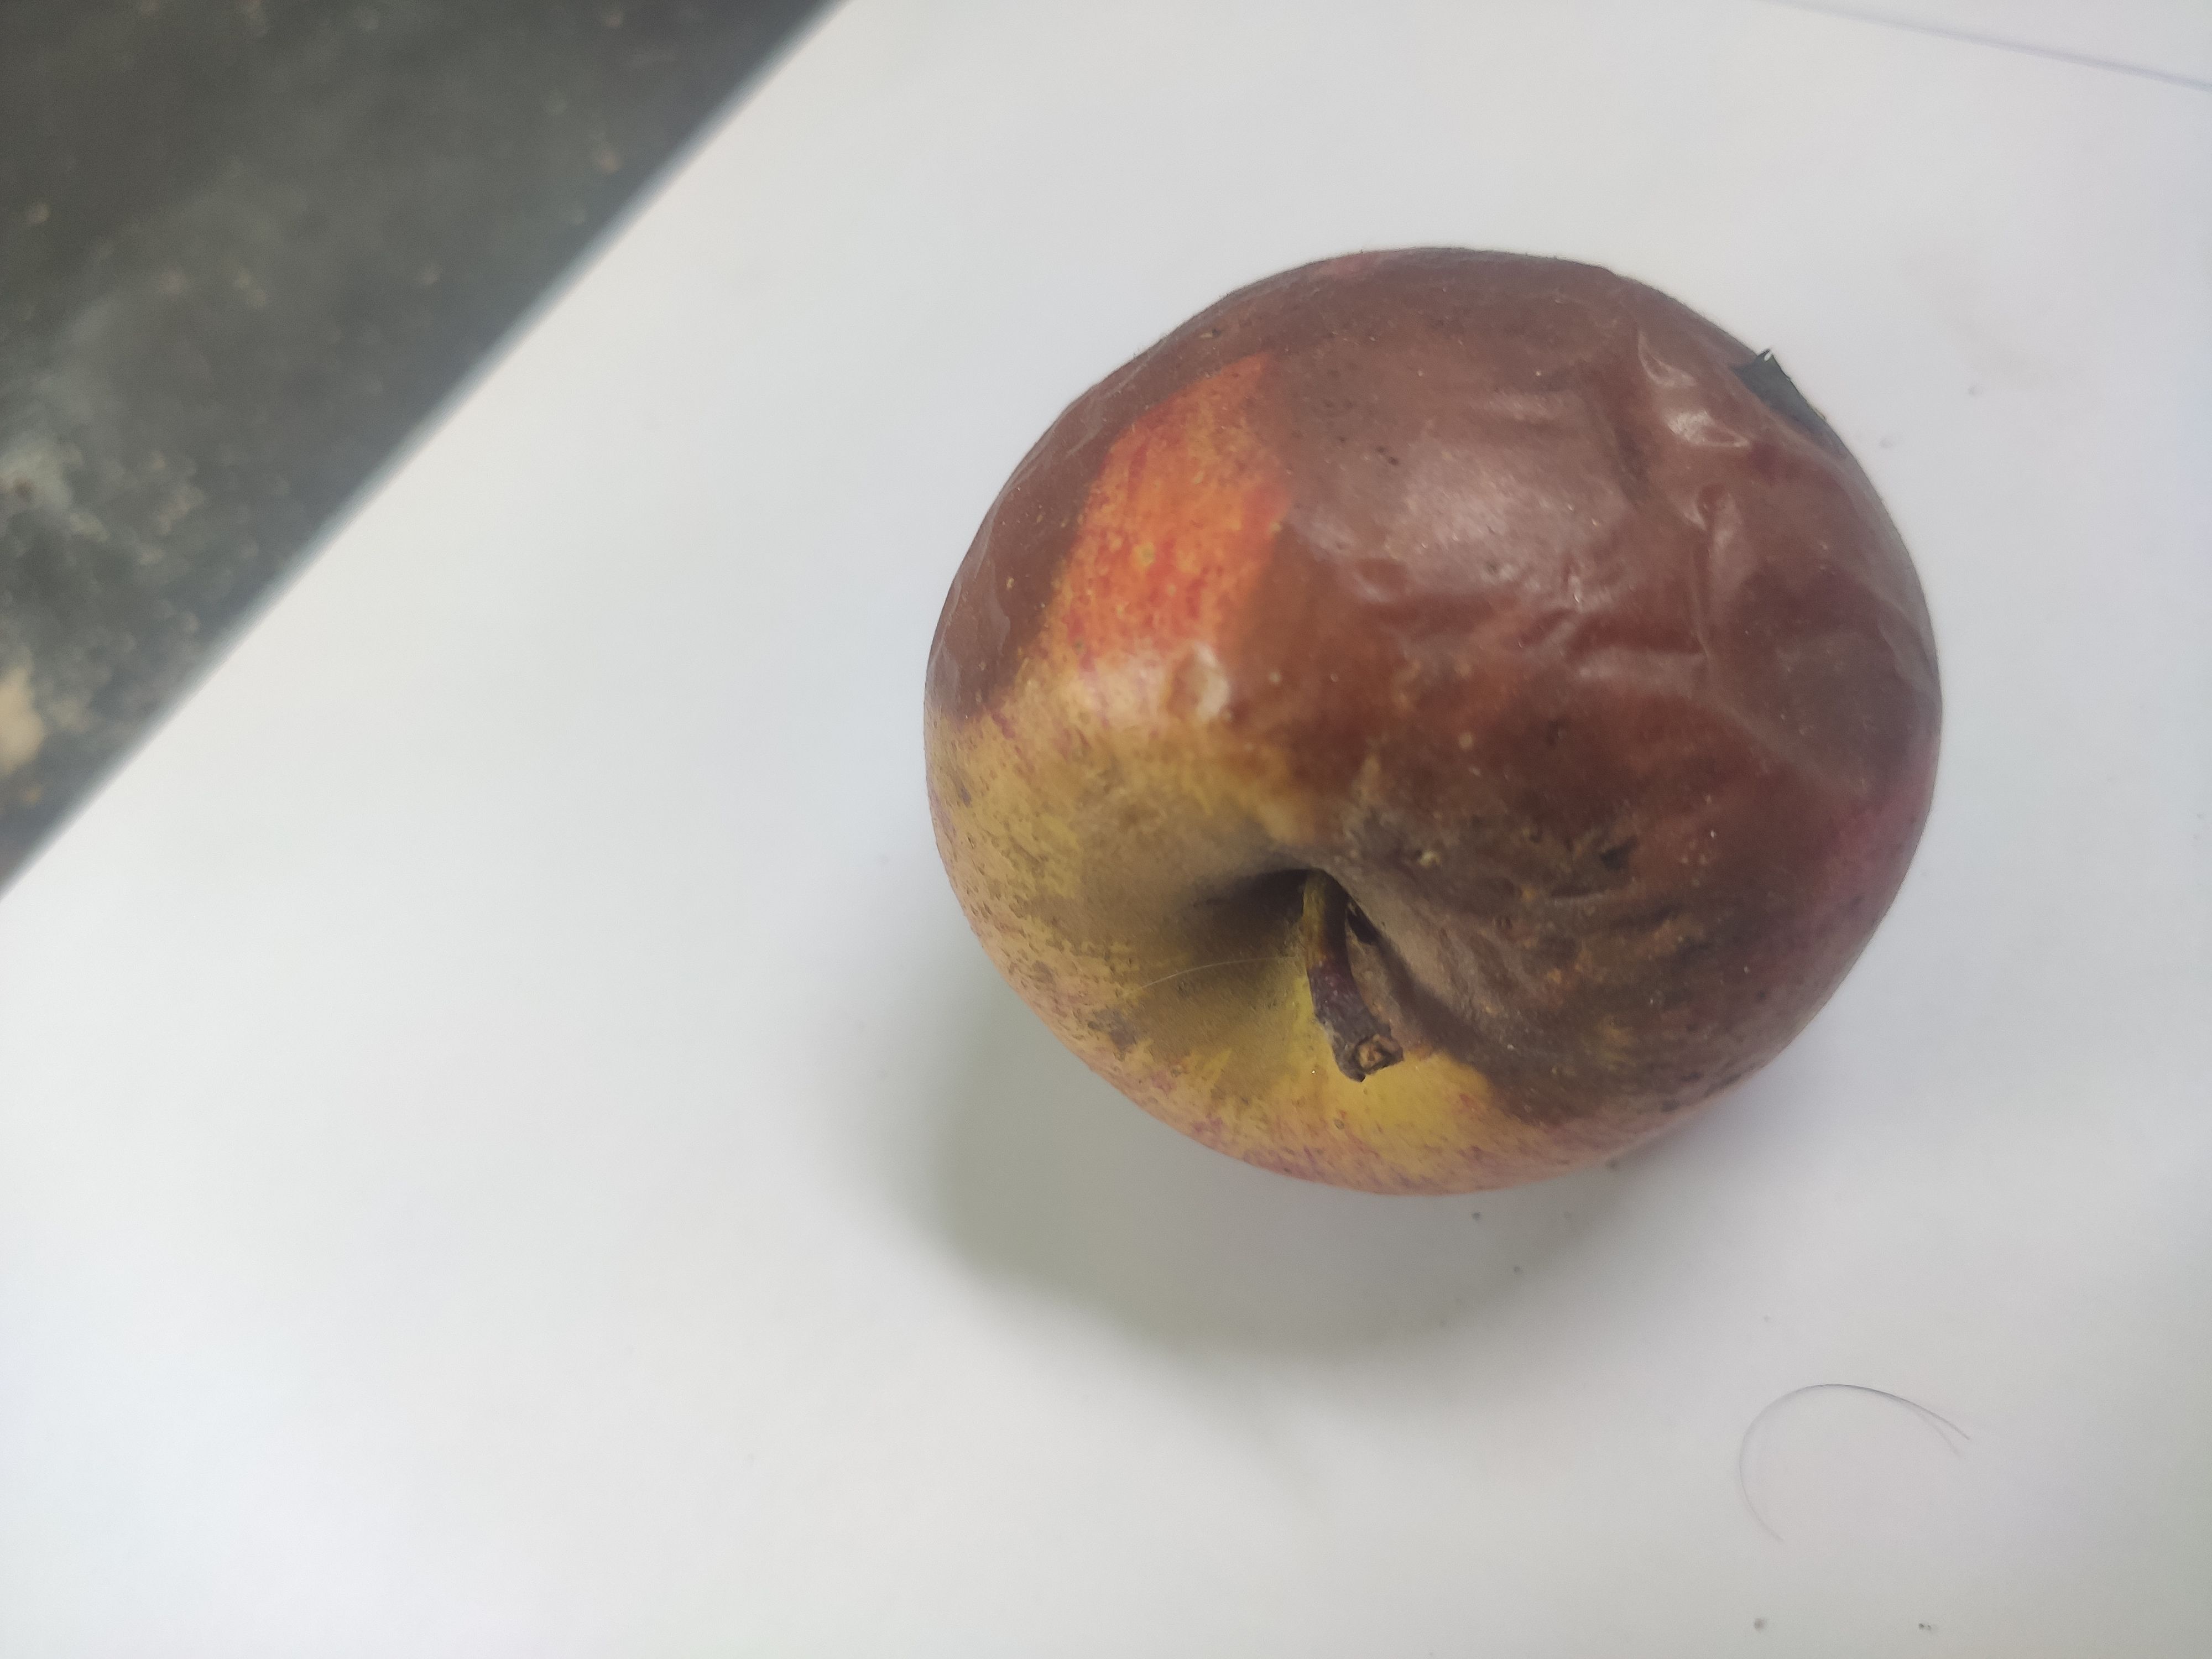
Fruit: apple
Grade: 3rd-grade